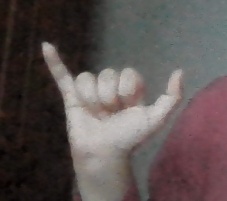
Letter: ya